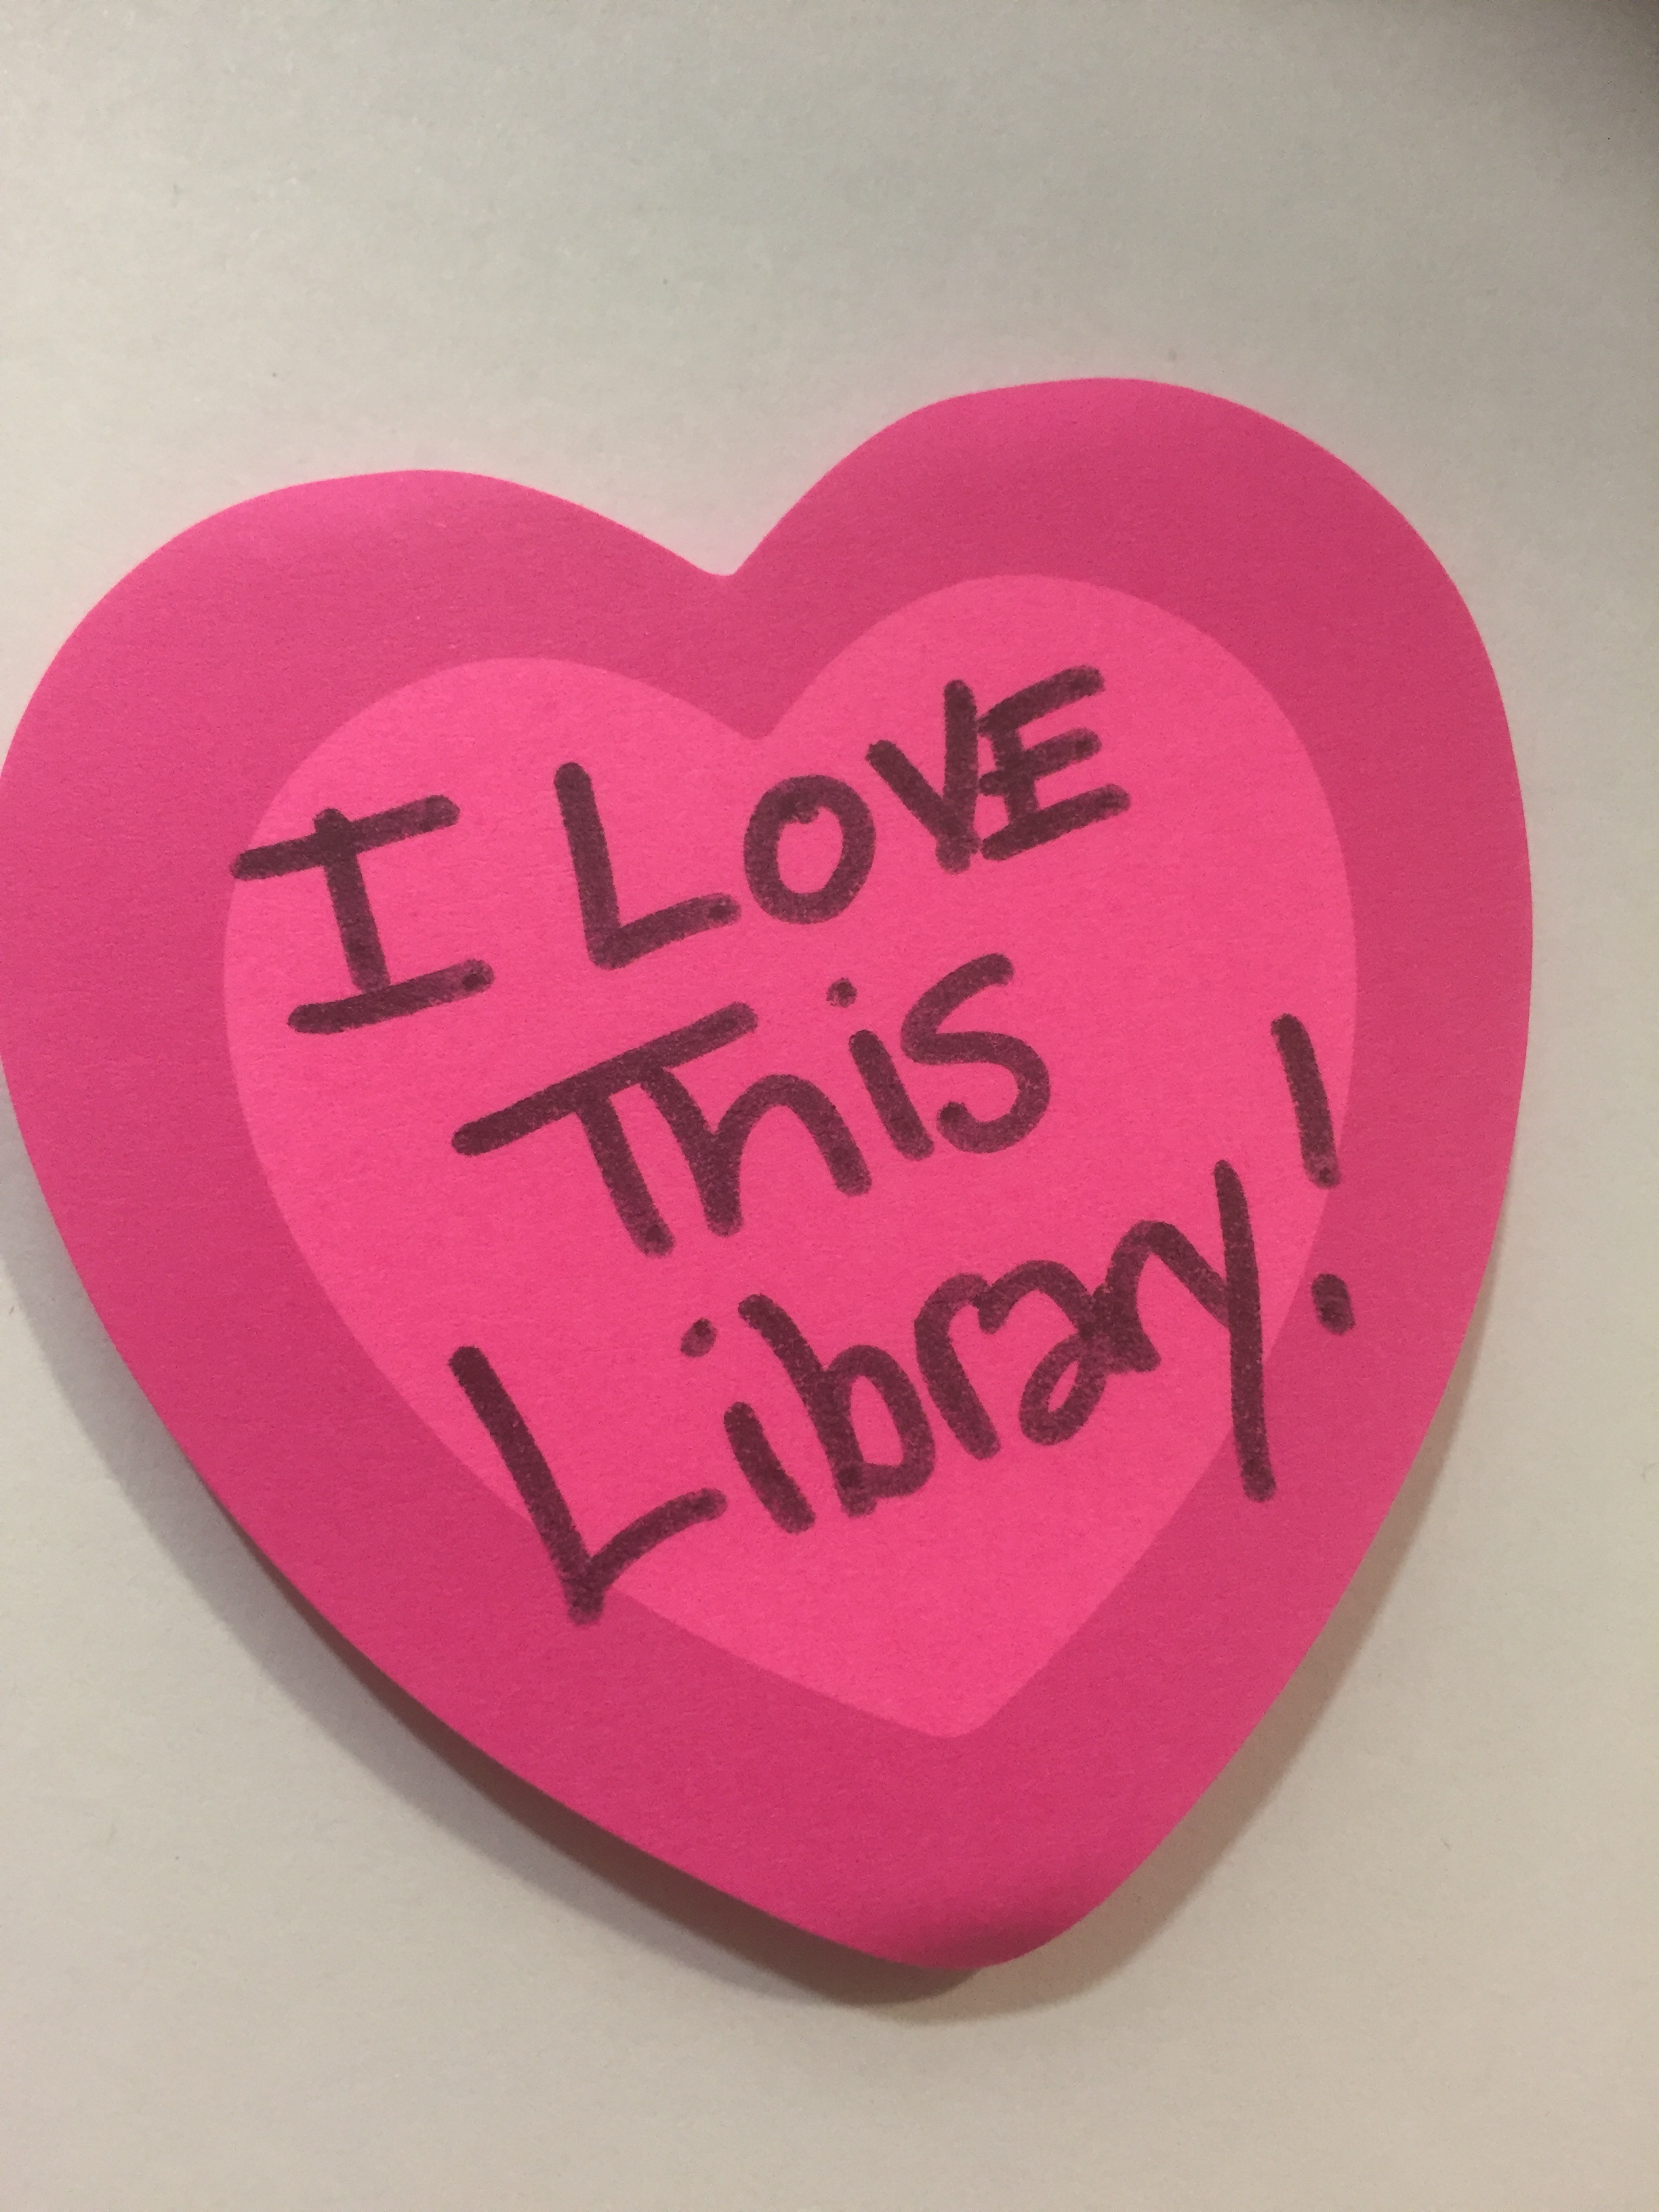
number, love, heart, pink, lip, human body, font, text, organ, emotion, valentine's day